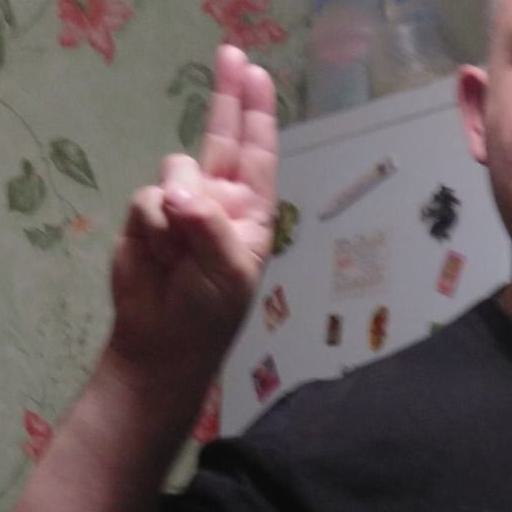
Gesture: two_up